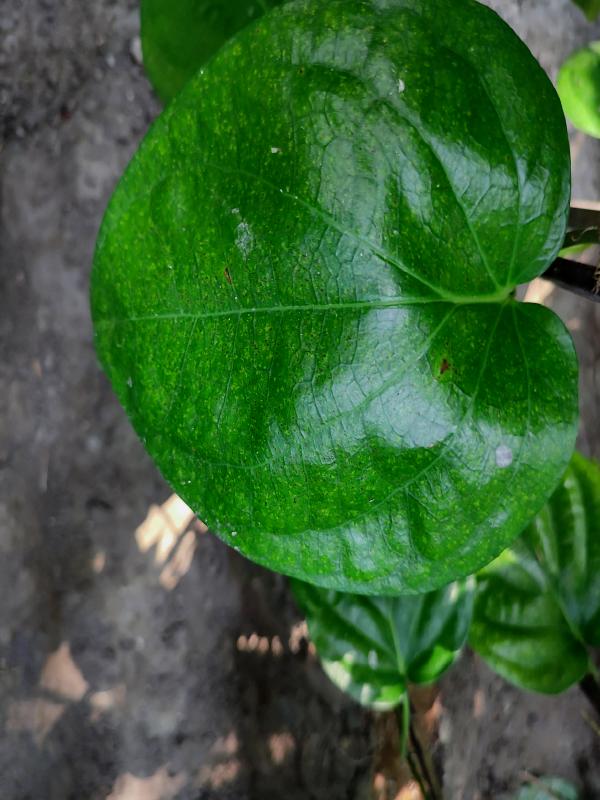
Label: Healthy_Leaf